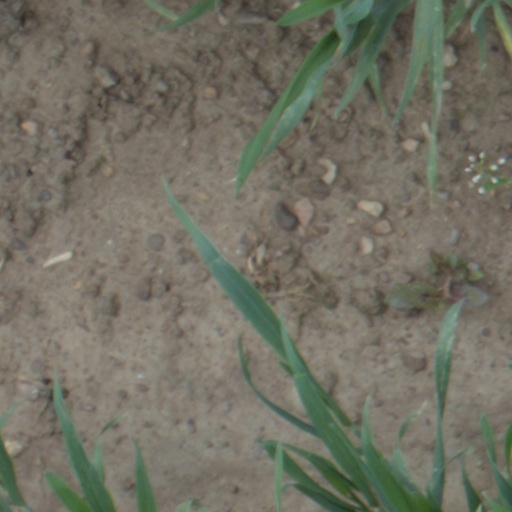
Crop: wheat